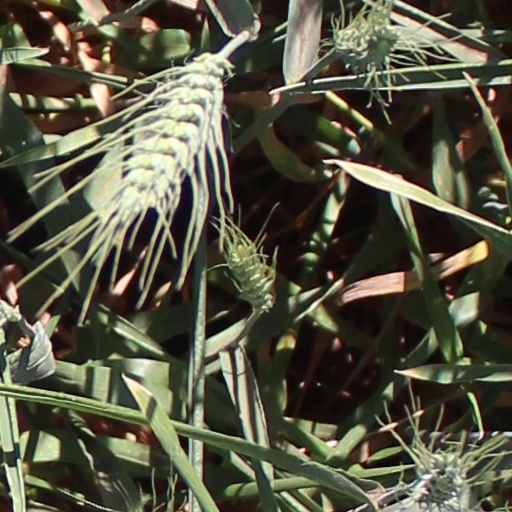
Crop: wheat